The Tunnel (2001 film)

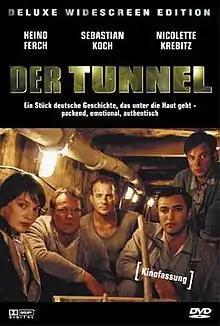
'DVD cover

The Tunnel is a 2001 German made-for-television historical drama film directed by Roland Suso Richter. It is loosely based on true events in Berlin following